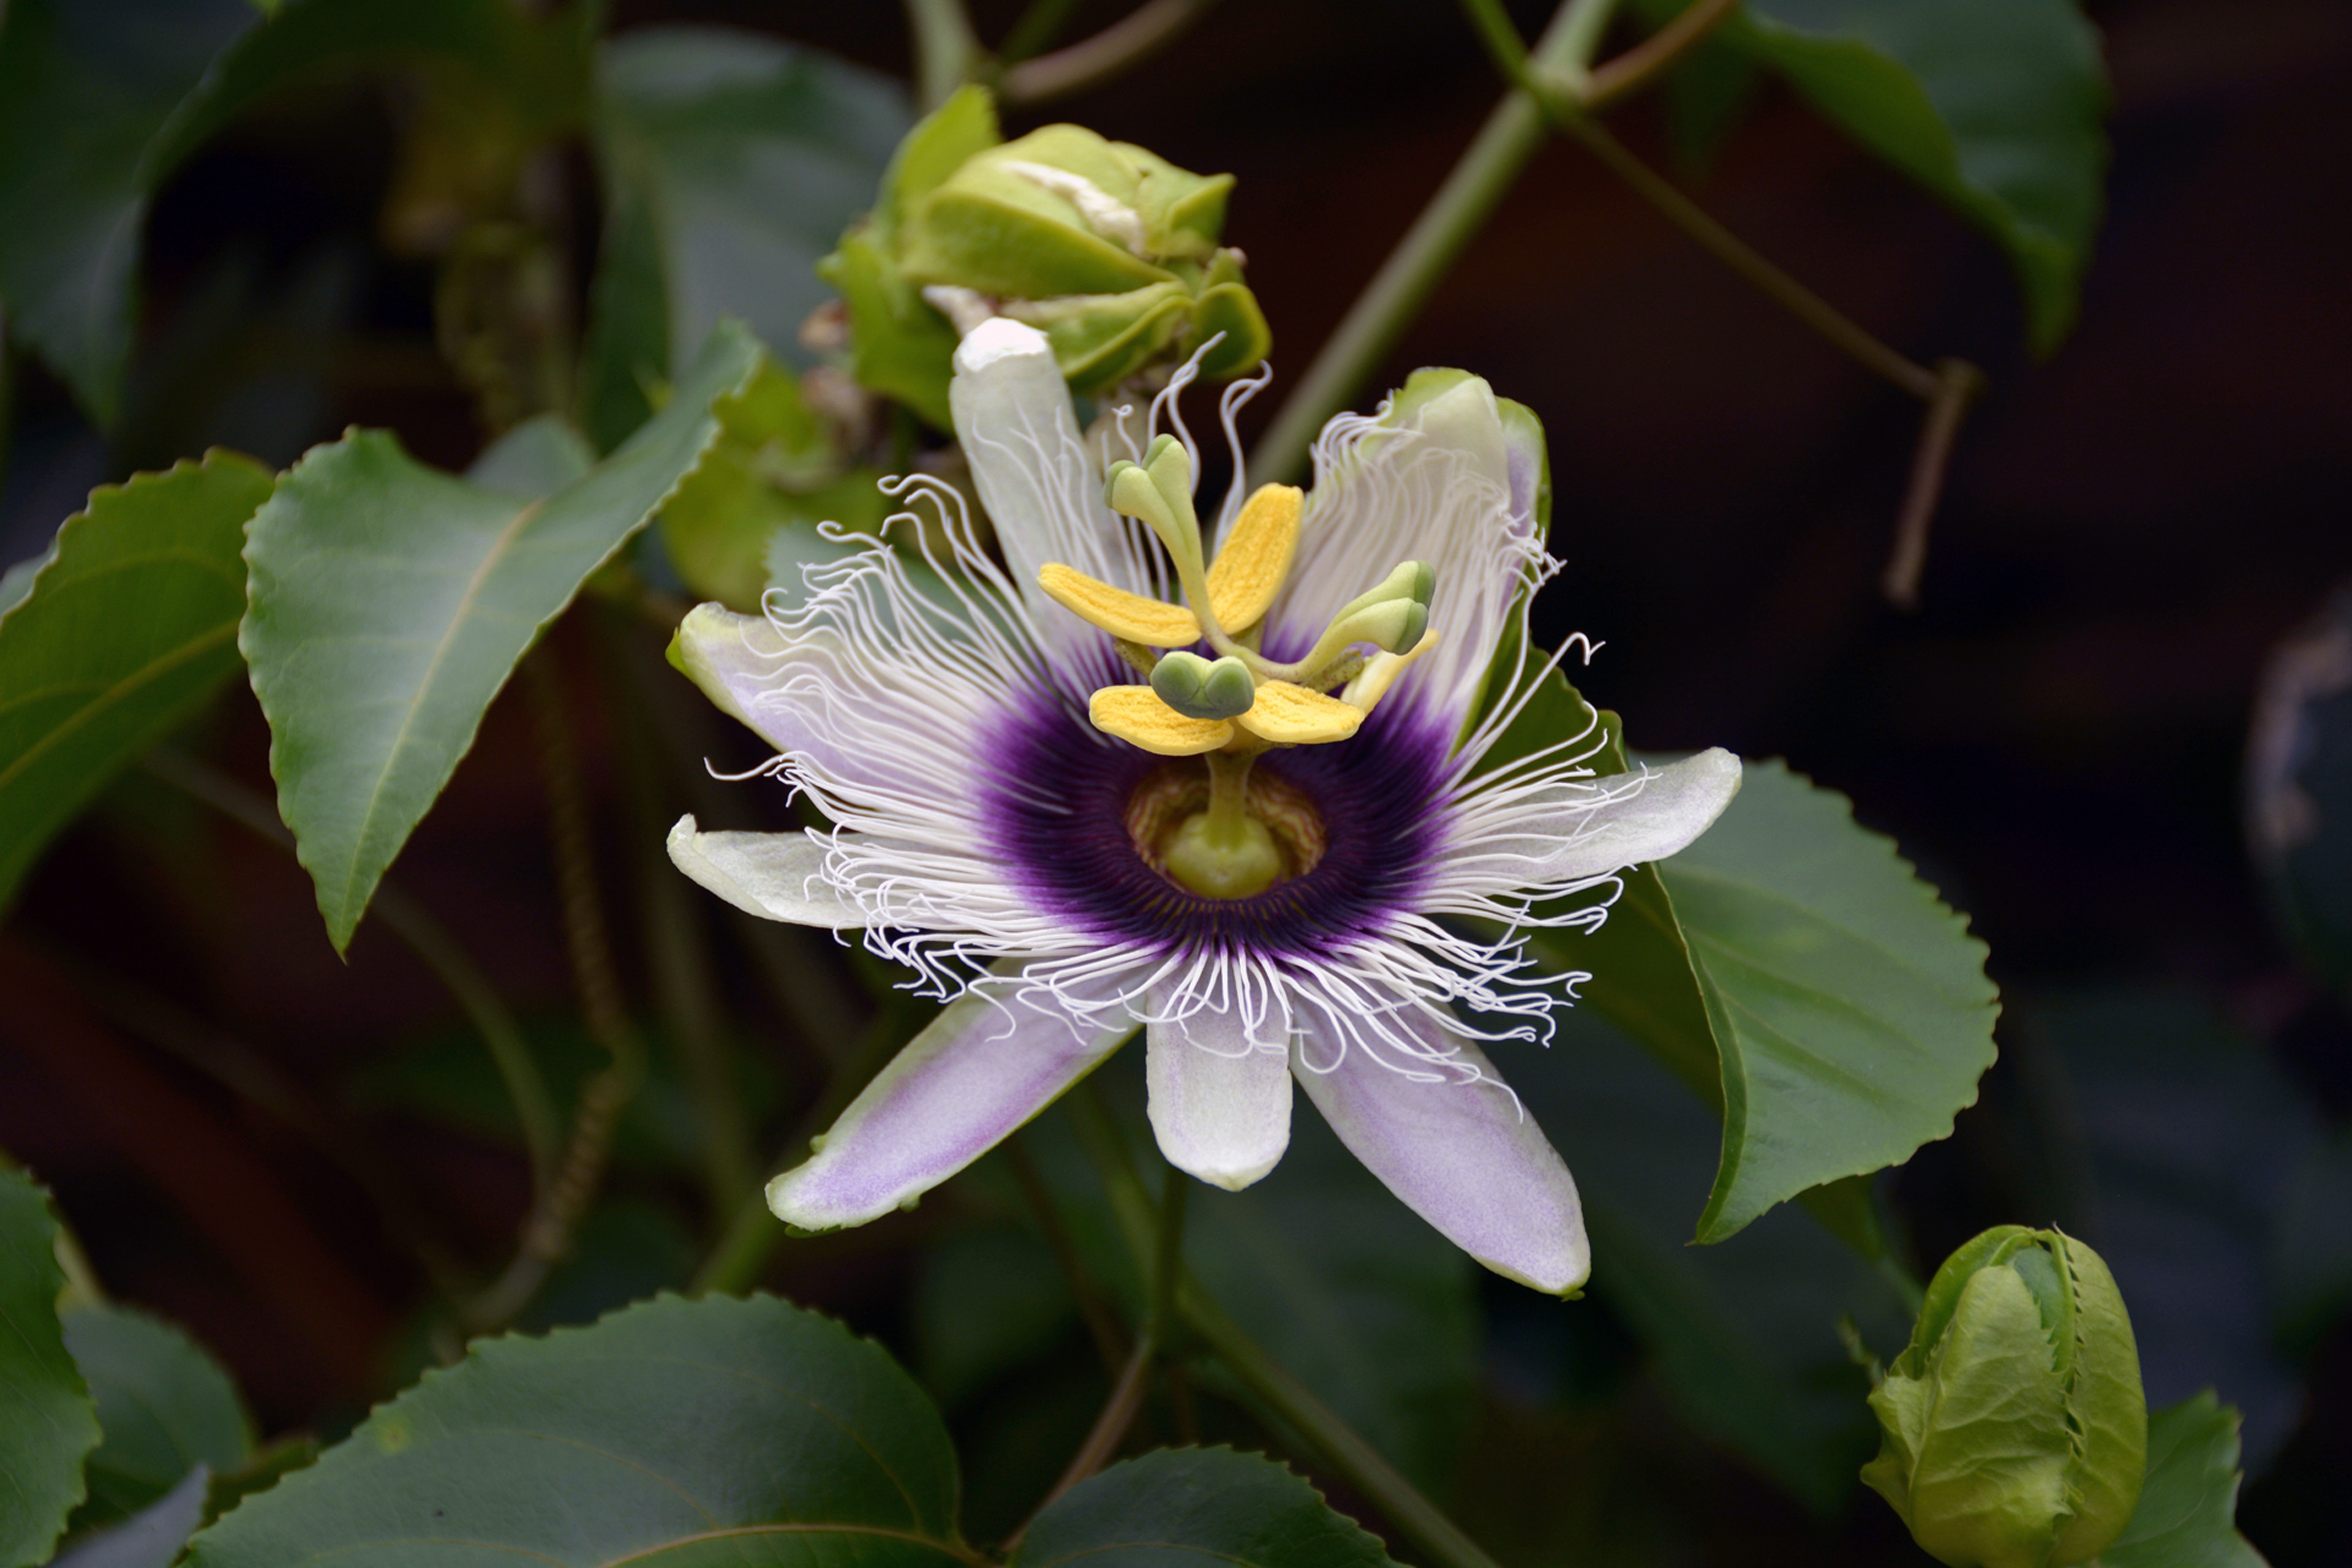
nature, blossom, plant, flower, petal, bloom, green, symbol, religion, botany, close, flora, wildflower, close up, pistil, exotic, passion flower, passiflora, macro photography, flowering plant, land plant, passion flower family, purple passionflower